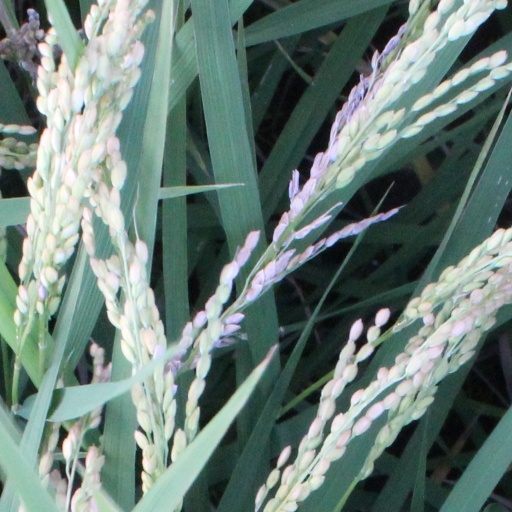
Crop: rice